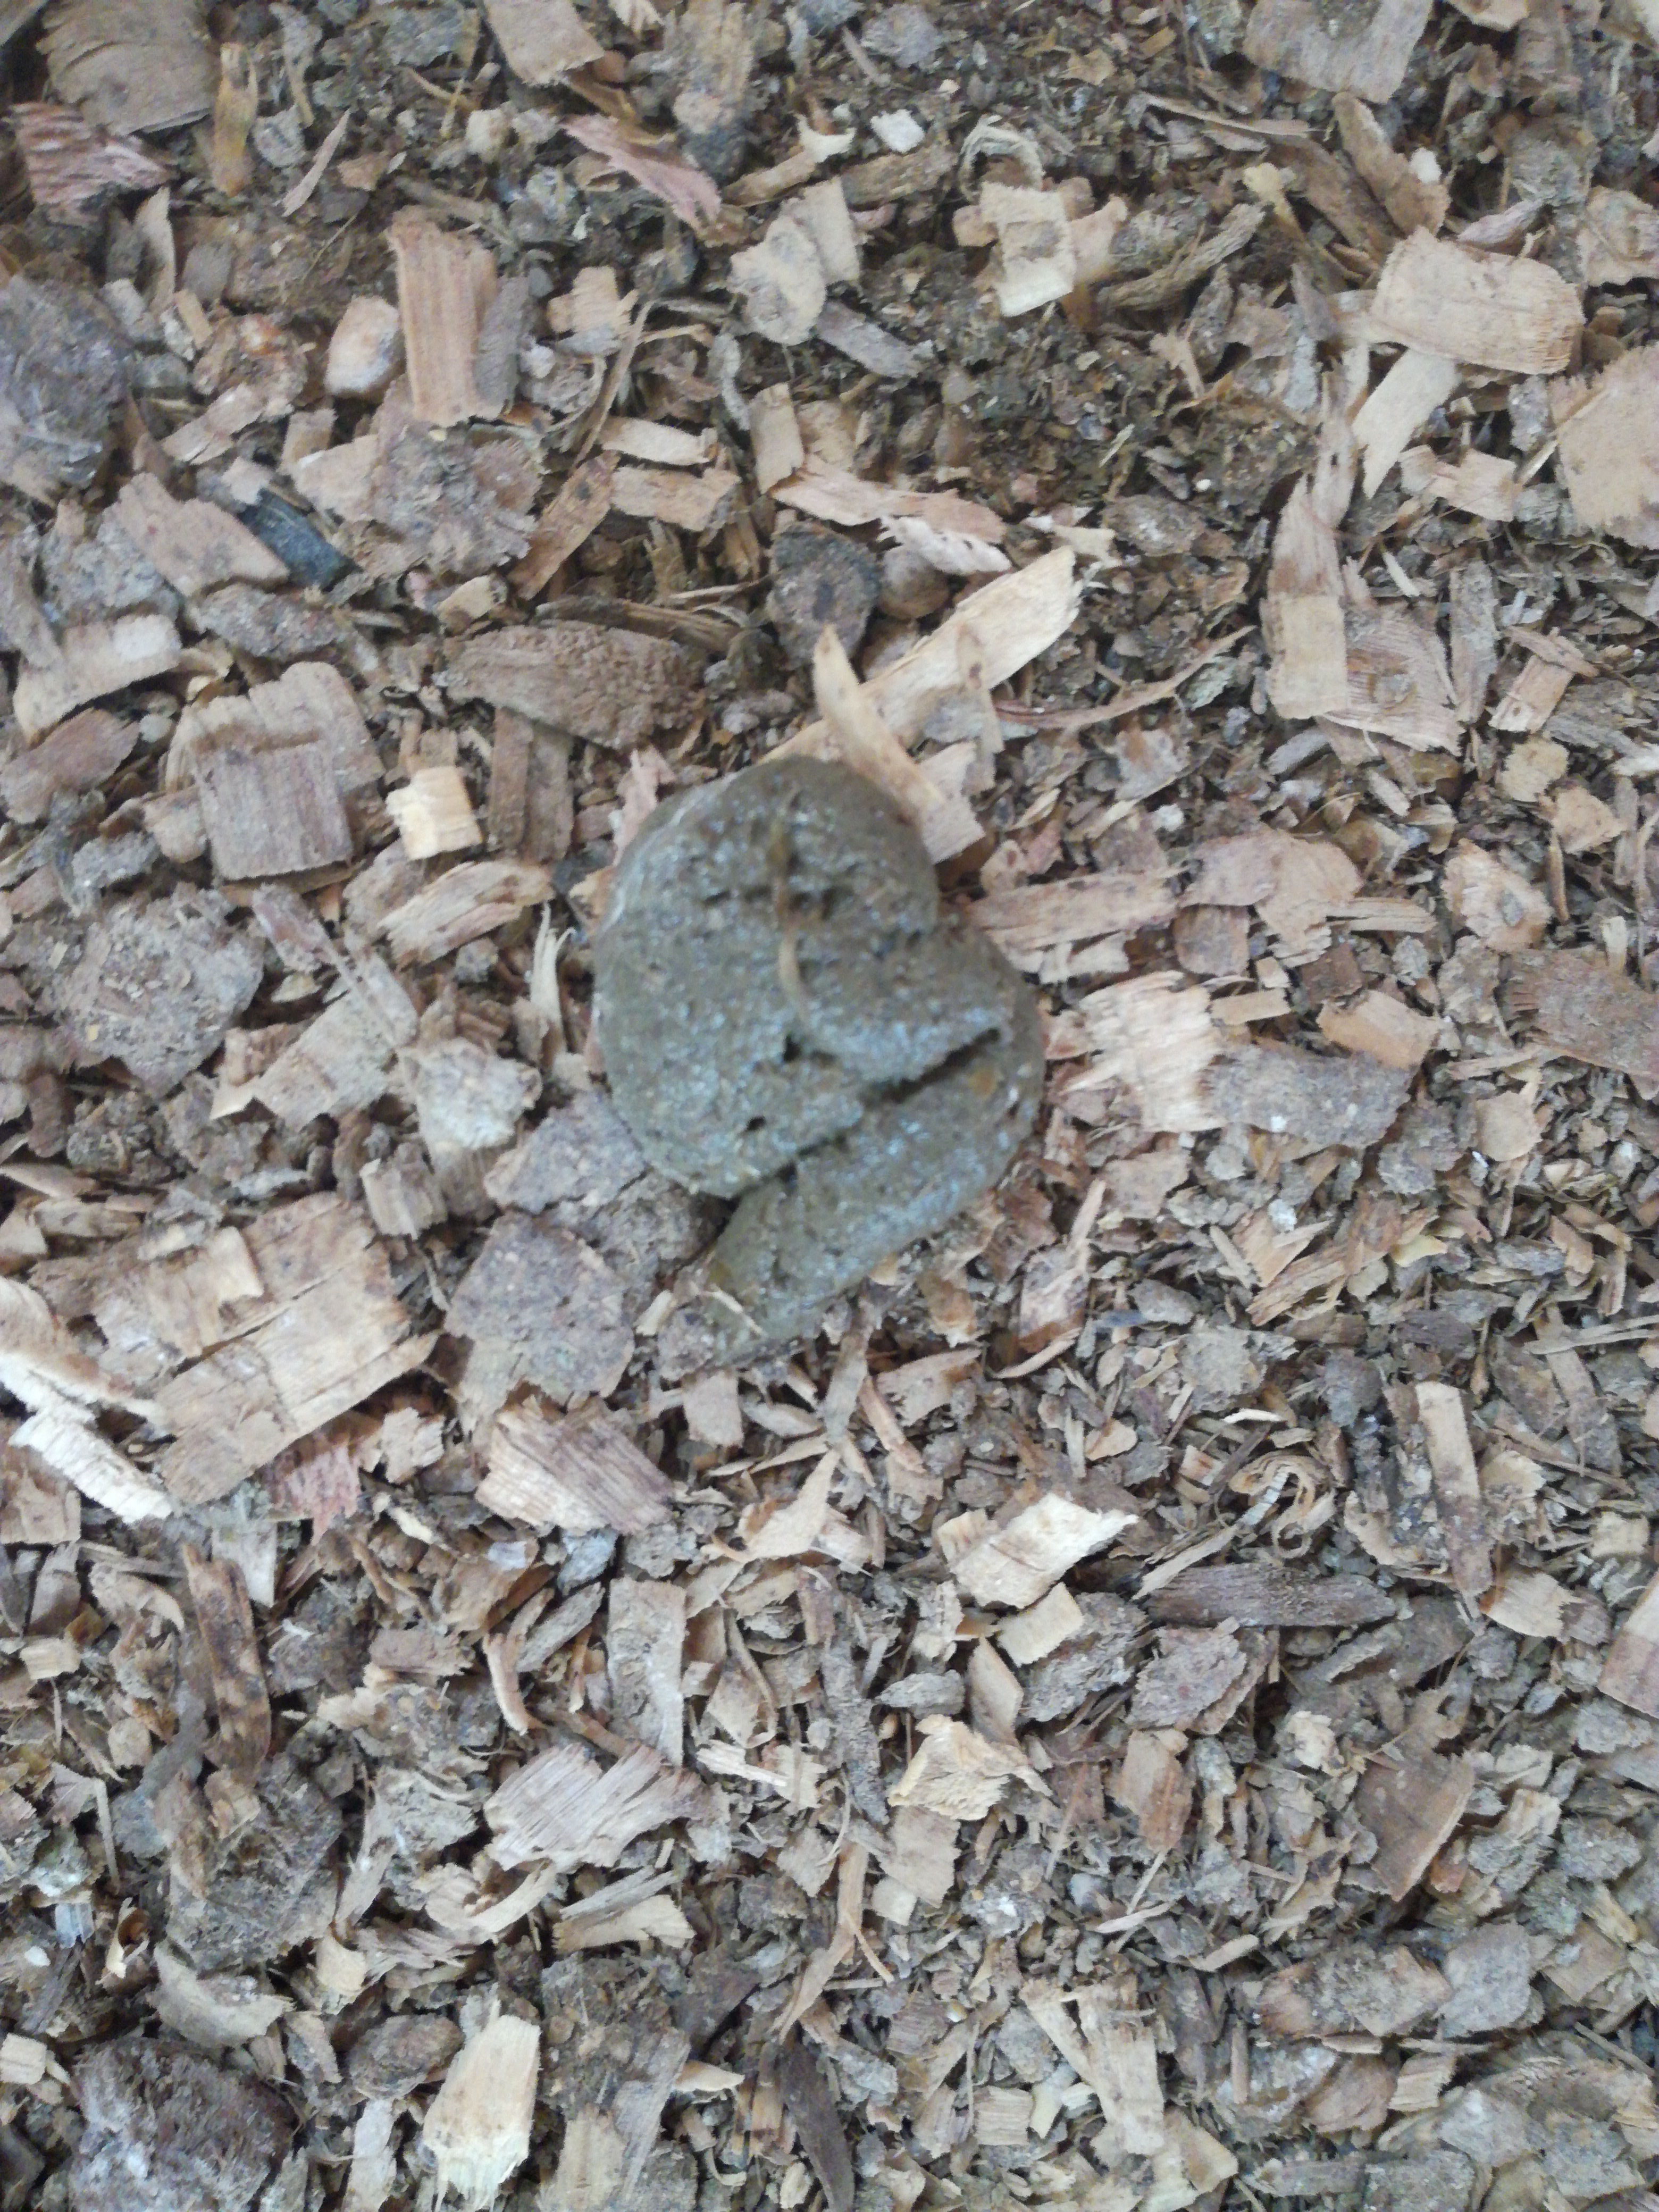
PCR-confirmed diagnosis: Healthy